Chiryū Station

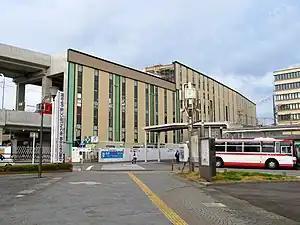
Station Building

Chiryū Station is served by both the Mikawa Line and the Nagoya Main Line. It is 41.3 kilometers from the terminus of the Nagoya Line at Toyohashi Station and is a terminus of the Mikawa Line.